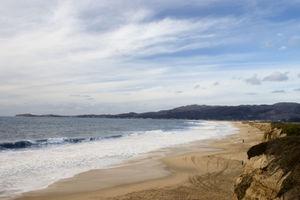
Liste des parcs d'État de la Californie aux États-Unis d'Amérique par ordre alphabétique. Ils sont gérés par le California Department of Parks and Recreation.
Half Moon Bay est une municipalité de Californie située dans la région de la baie de San Francisco. Elle comptait 11 842 habitants au recensement de 2000.